First and Second Hamdallah Governments

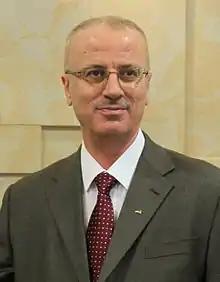
Rami Hamdallah led the Palestinian government of 2013

The Palestinian governments of 2013 were two Palestinian governments established respectively on 6 June and 19 September 2013. They ruled "de facto" over the West Bank only.